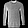
Label: Pullover